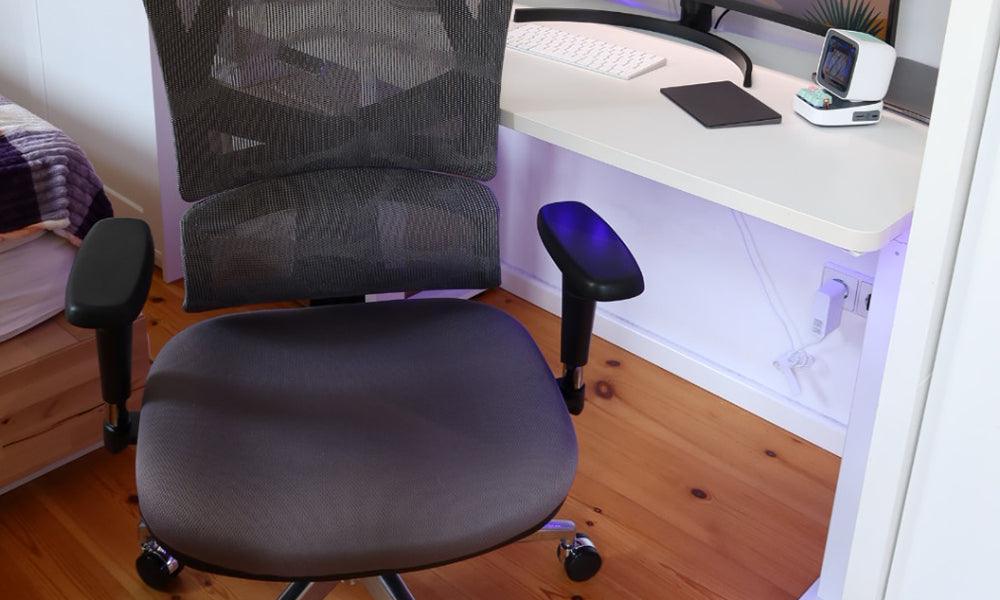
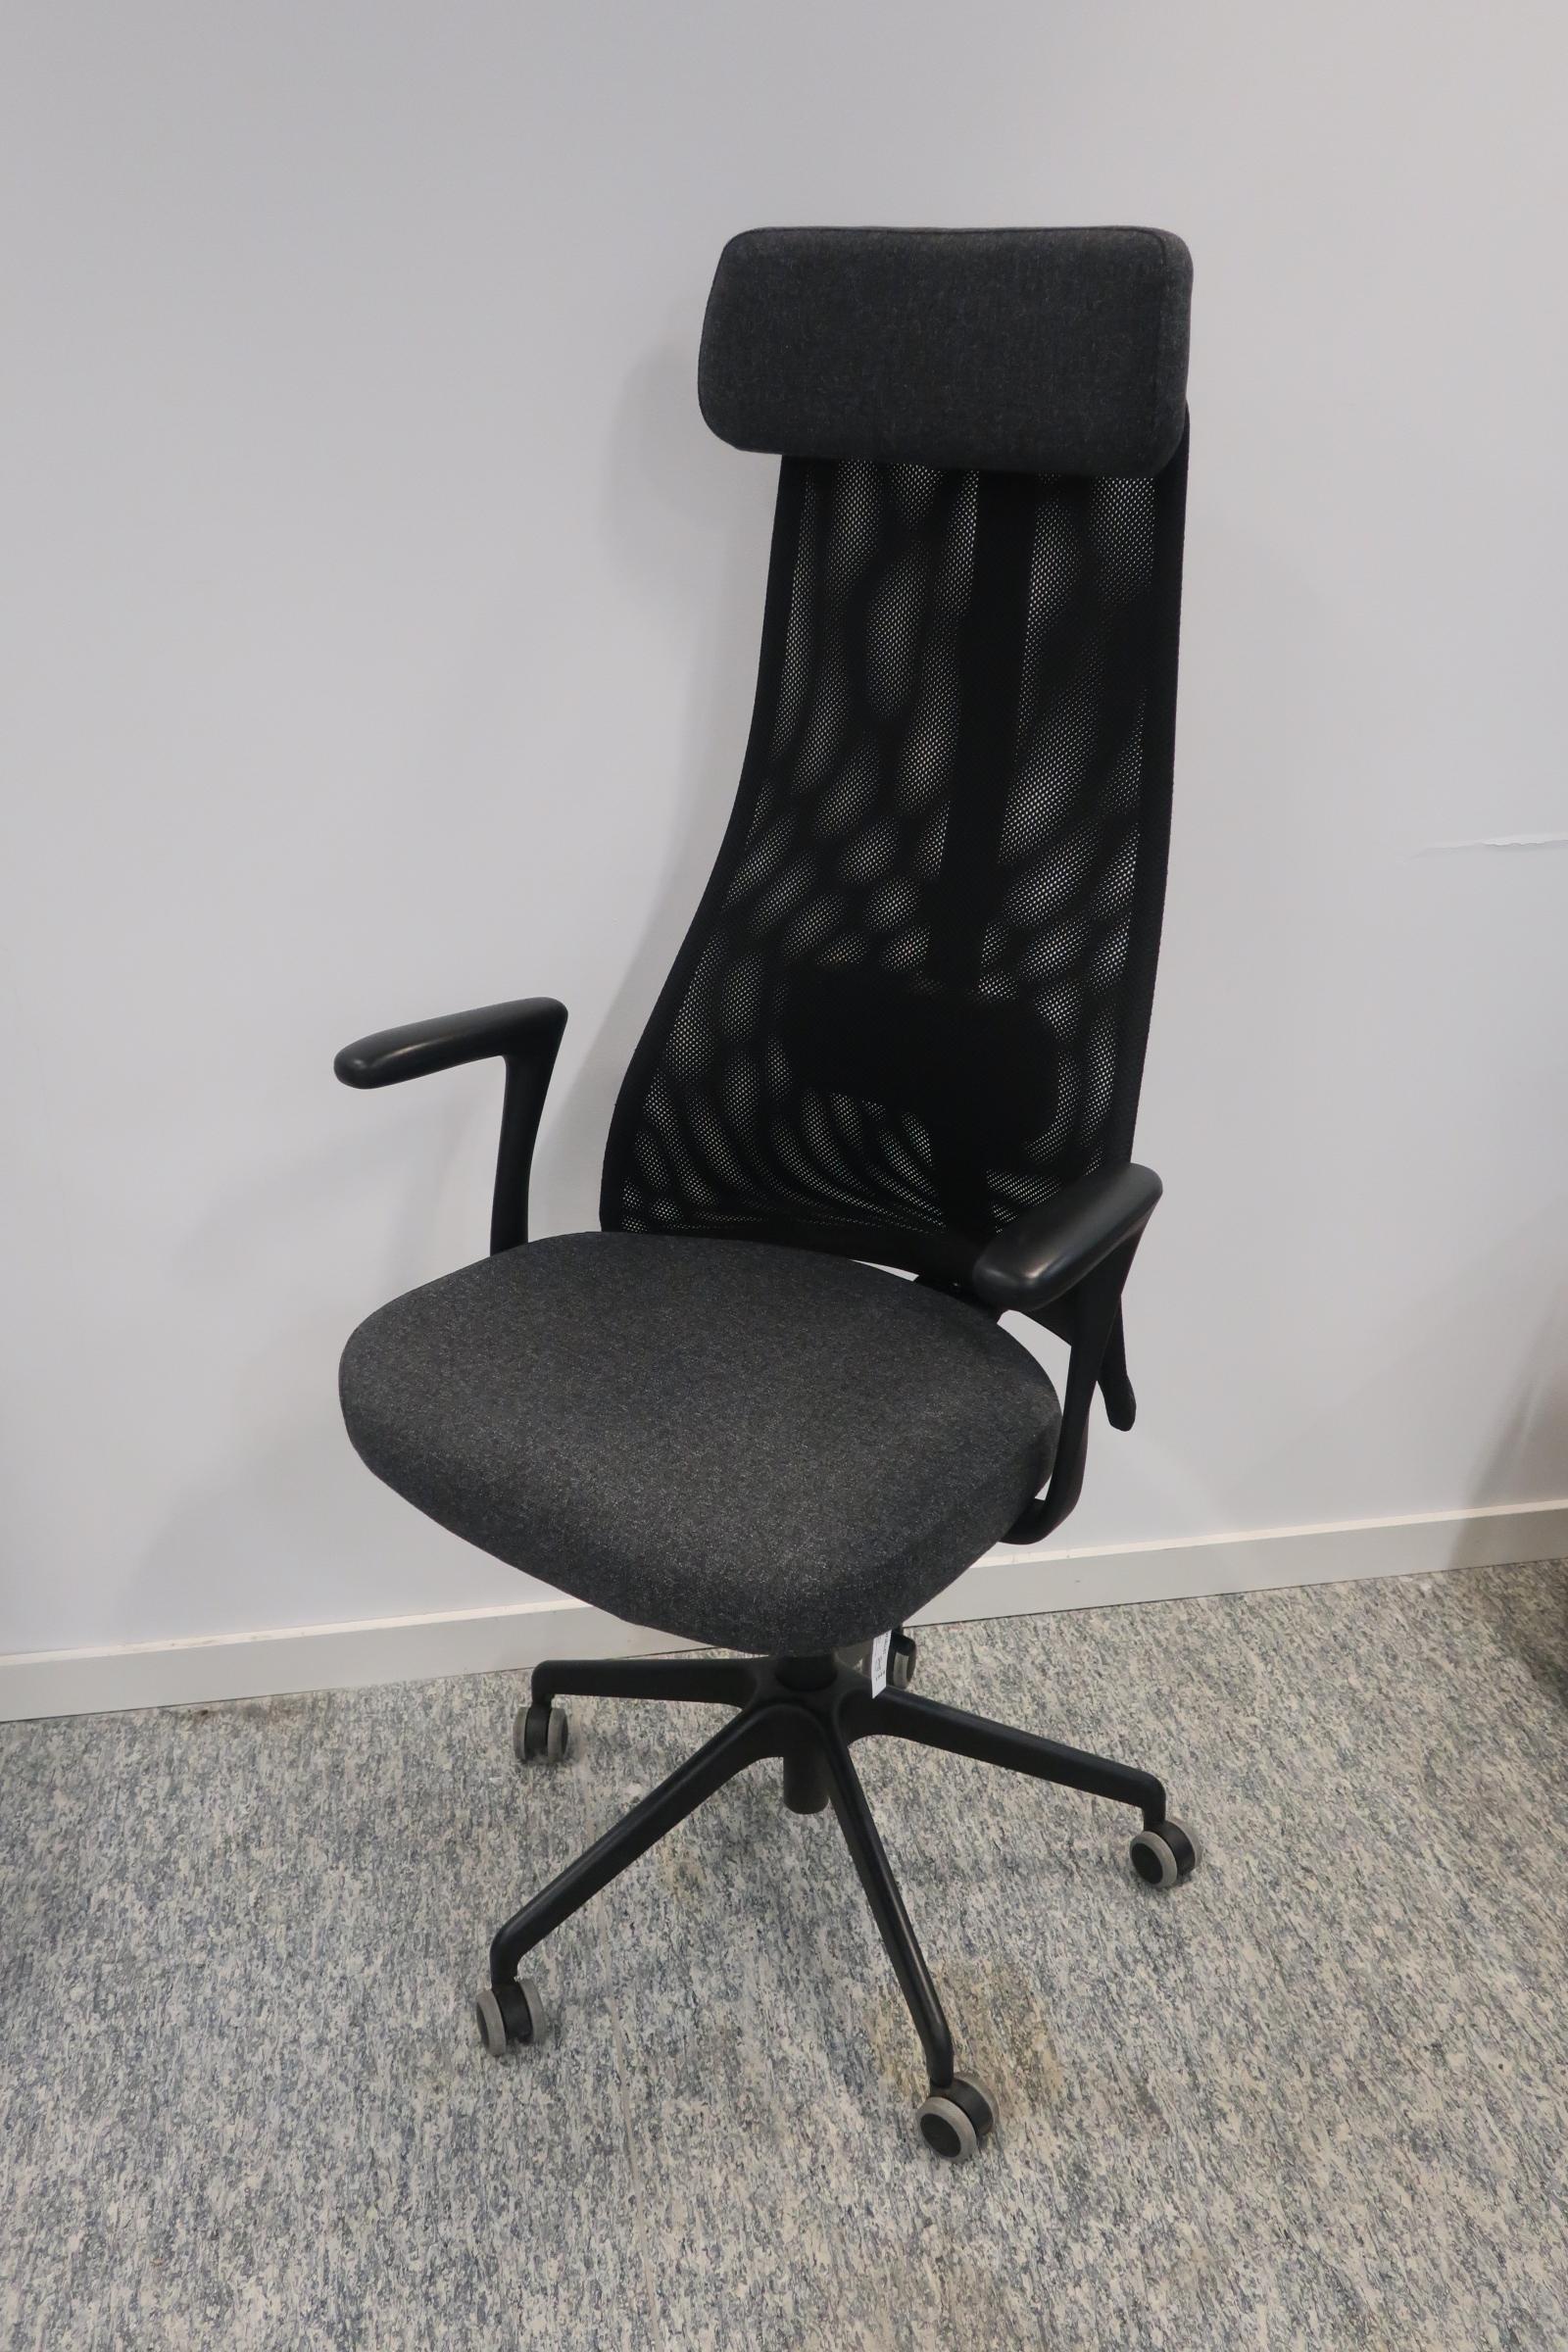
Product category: items_chair
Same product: no